Cubby (film)

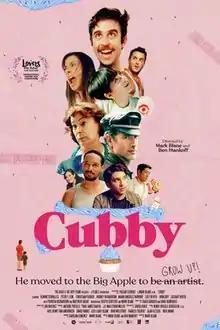
Film poster

Cubby is a 2019 American fantasy comedy-drama film directed by Mark Blane and Ben Mankoff and starring Blane, Patricia Richardson, Jeanine Serralles, Peter Y. Kim, and Joseph Seuffert.